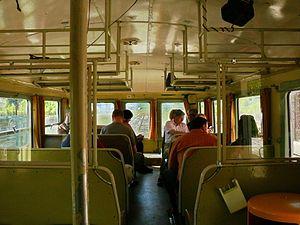
Aménagement du compartiment arrière de l'autorail X 3817, préservé par lr Chemin de fer touristique de la vallée de l'Aa. Les places devant les vitres frontales ont toujours été recherchées sur ce modèle d'autorail...
Le Chemin de Fer Touristique de la Vallée de l’Aa est une association française qui fait circuler, en saison, un train touristique sur les 15 kilomètres de voie ferrée entre Arques et Lumbres, section de l'ancienne ligne de chemin de fer Saint-Omer - Hesdigneul.
La série d'autorails X 3800, surnommée « Picasso », constitue l'une des plus importantes séries d'autorails unifiés de la SNCF élaborée par la Division d'études autorails de la SNCF en 1947.